The Third of May 1808

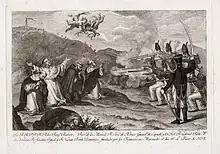
Miguel Gamborino's "The Assassination of Five Monks from Valencia"

The lantern as a source of illumination in art was widely used by Baroque artists, and perfected by Caravaggio. Traditionally a dramatic light source and the resultant chiaroscuro were used as metaphors for the presence of God. Illumination by torch or candlelight took on religious connotations; but in "The Third of May" the lantern manifests no such miracle. Rather, it affords light only so that the firing squad may complete its grim work, and provides a stark illumination so that the viewer may bear witness to wanton violence. The traditional role of light in art as a conduit for the spiritual has been subverted.